Alexander Griboyedov

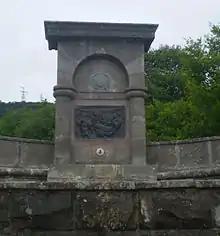
Monument erected in Soviet times in Dilijan, Armenia commemorating the location where Alexander Pushkin (on his way to meet his brother) stopped the carriage with Alexander Griboyedov's body being transported to Tiflis. An inscription in Russian and Armenian says: "Here A. S. Pushkin saw the body of A. S. Griboyedov".

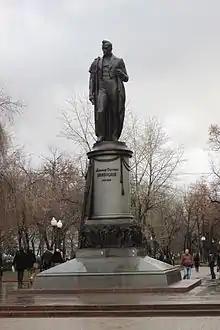
Monument in Moscow

Several months after his wedding to Nino, the 16-year-old daughter of his friend Prince Chavchavadze, Griboyedov was suddenly sent to Persia as Minister Plenipotentiary. In the aftermath of the Russo–Persian War of 1826–1828 and the humiliating Treaty of Turkmenchay, there was strong anti-Russian sentiment in Persia. Upon arrival in Tehran, the Order of the Lion and the Sun was conferred on him. Soon after Griboyedov's arrival, a mob stormed the Russian embassy.